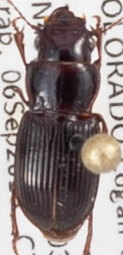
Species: Cratacanthus dubius
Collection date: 2018-09-06
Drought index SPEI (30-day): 1.106
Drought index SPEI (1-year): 0.71
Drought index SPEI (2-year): -0.018